Tolson's Chapel and School

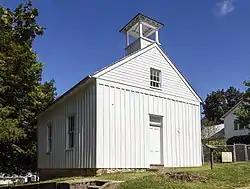
Tolson's Chapel, September 2012

Tolson's Chapel and School is a historic African American church located at Sharpsburg, Washington County, Maryland, United States. It was built in 1866 and served as a church and a Freedmen's Bureau school for black residents of Sharpsburg in the years following the American Civil War. It was listed on the National Register of Historic Places in 2008, and was designated a National Historic Landmark in 2021.